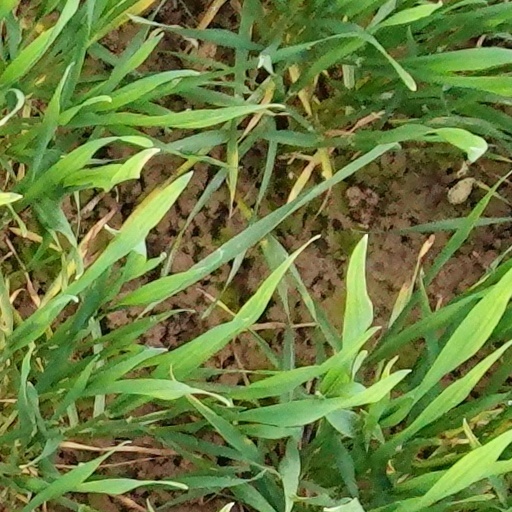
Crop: wheat